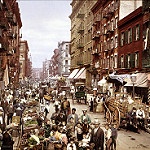
Label: non_damage_buildings_street